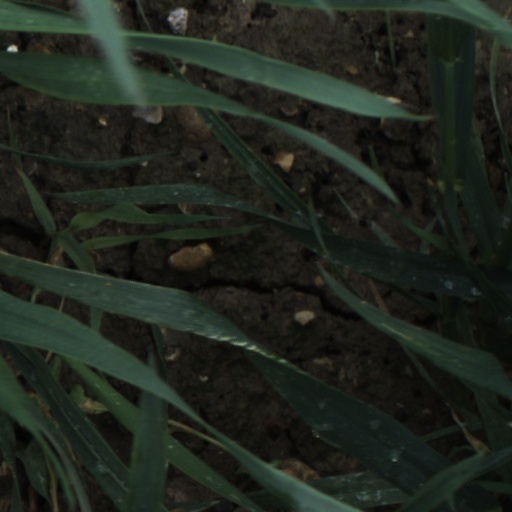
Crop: wheat